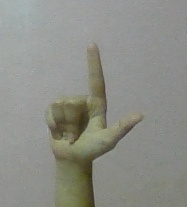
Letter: laam